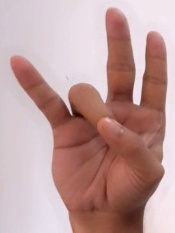
ASL sign: 7